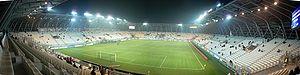
Le stade des Alpes est un équipement sportif de la métropole Grenoble-Alpes Métropole attaché au Pôle d'animation et gestion des équipements sportifs. Ce stade de 20 068 places, inauguré en février 2008, en bordure du parc Paul-Mistral à Grenoble, a été construit sur l'emplacement du stade Charles-Berty détruit en 2003 pour permettre la construction de cette nouvelle enceinte.